Nicholas Georgescu-Roegen

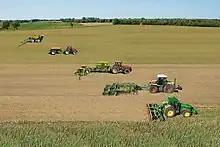
Modern mechanised agriculture relies heavily on mineral inputs.

Georgescu-Roegen points out that the earth is a closed system in the thermodynamic sense of the term: the earth exchanges energy, but not matter (practically) with the rest of the universe. Hence, mainly two sources of low entropy are available to man, namely the stock of mineral resources in the crust of the earth; and the flow of radiation, received from the sun. Since the sun will continue to shine for billions of years to come, the earth's mineral stock is the scarcer one of these two main sources of low entropy. Whereas the stock of minerals may be extracted from the crust of the earth at a rate of our own choosing (practically), the flow of solar radiation arrives at the surface of the earth at a constant and fixed rate, beyond human control, Georgescu-Roegen maintains. This natural 'asymmetry' between man's access to the stock of minerals and the flow of solar energy accounts for the historical contrast between urban and rural life: The busy urban life, on the one hand, is associated with industry and the impatient extraction of minerals; the tranquil rural life, on the other hand, is associated with agriculture and the patient reception of the fixed flow of solar energy. Georgescu-Roegen argues that this 'asymmetry' helps explain the historical subjection of the countryside by the town since the dawn of civilisation, and he criticises Karl Marx for not taking this subjection properly into account in his theory of historical materialism.